Neuwerk

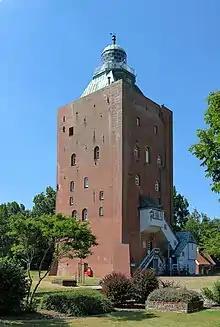
Neuwerk lighthouse of 1369.

At low tide one can reach the island on foot or on a Wattwagen, a horse-drawn mud flat coach, from Cuxhaven. A row of poles on the mud flats marks the way. The path includes some elevated cages. These are rescue pods. Should high tide catch a walker far from shore, the walker can climb into the pod and wait for the tide to recede, or trigger a flare. Triggering the flare summons a rescue boat; rescue involves a fee and non-negligible fine.